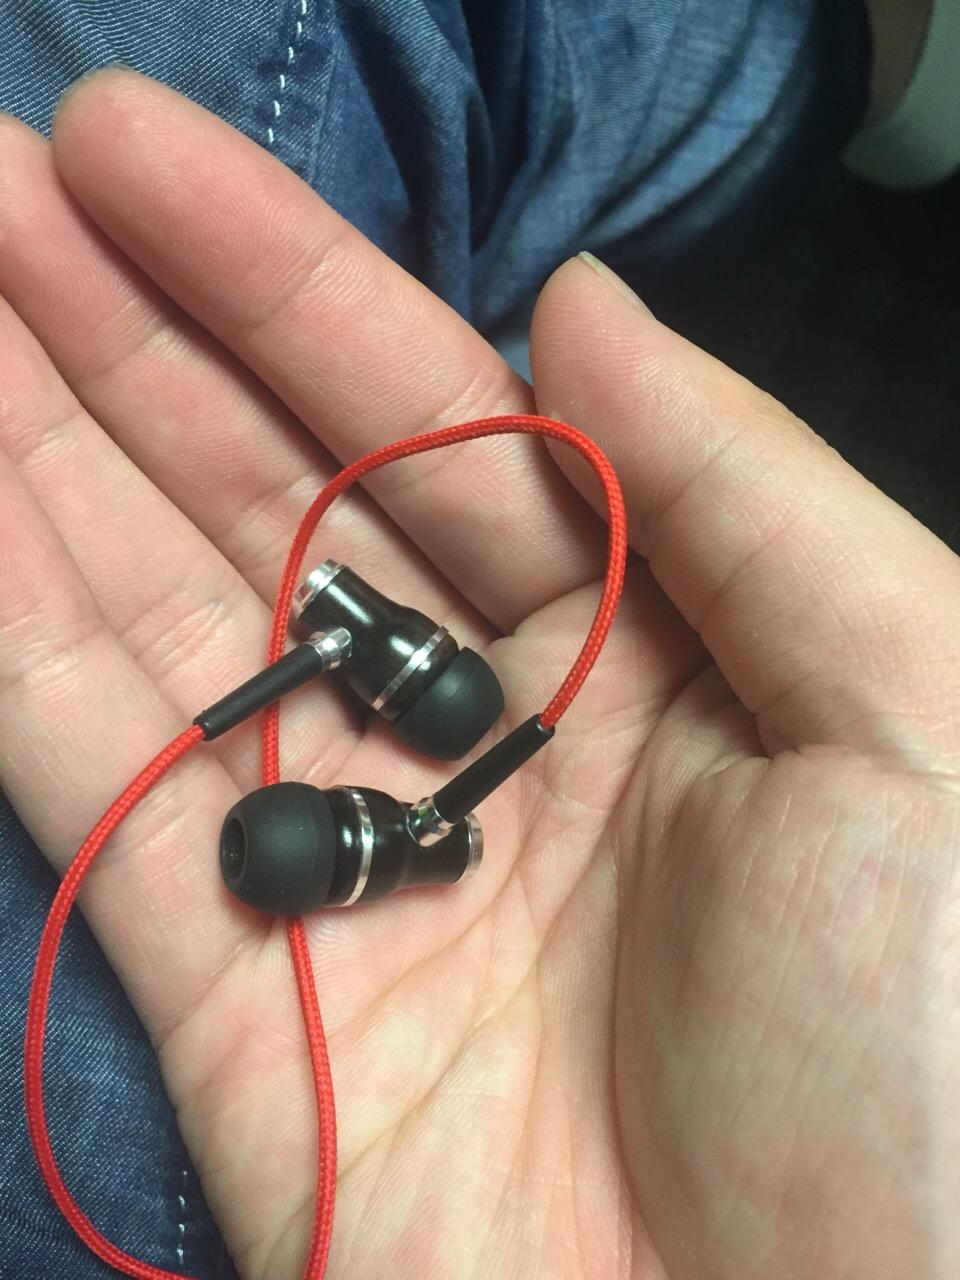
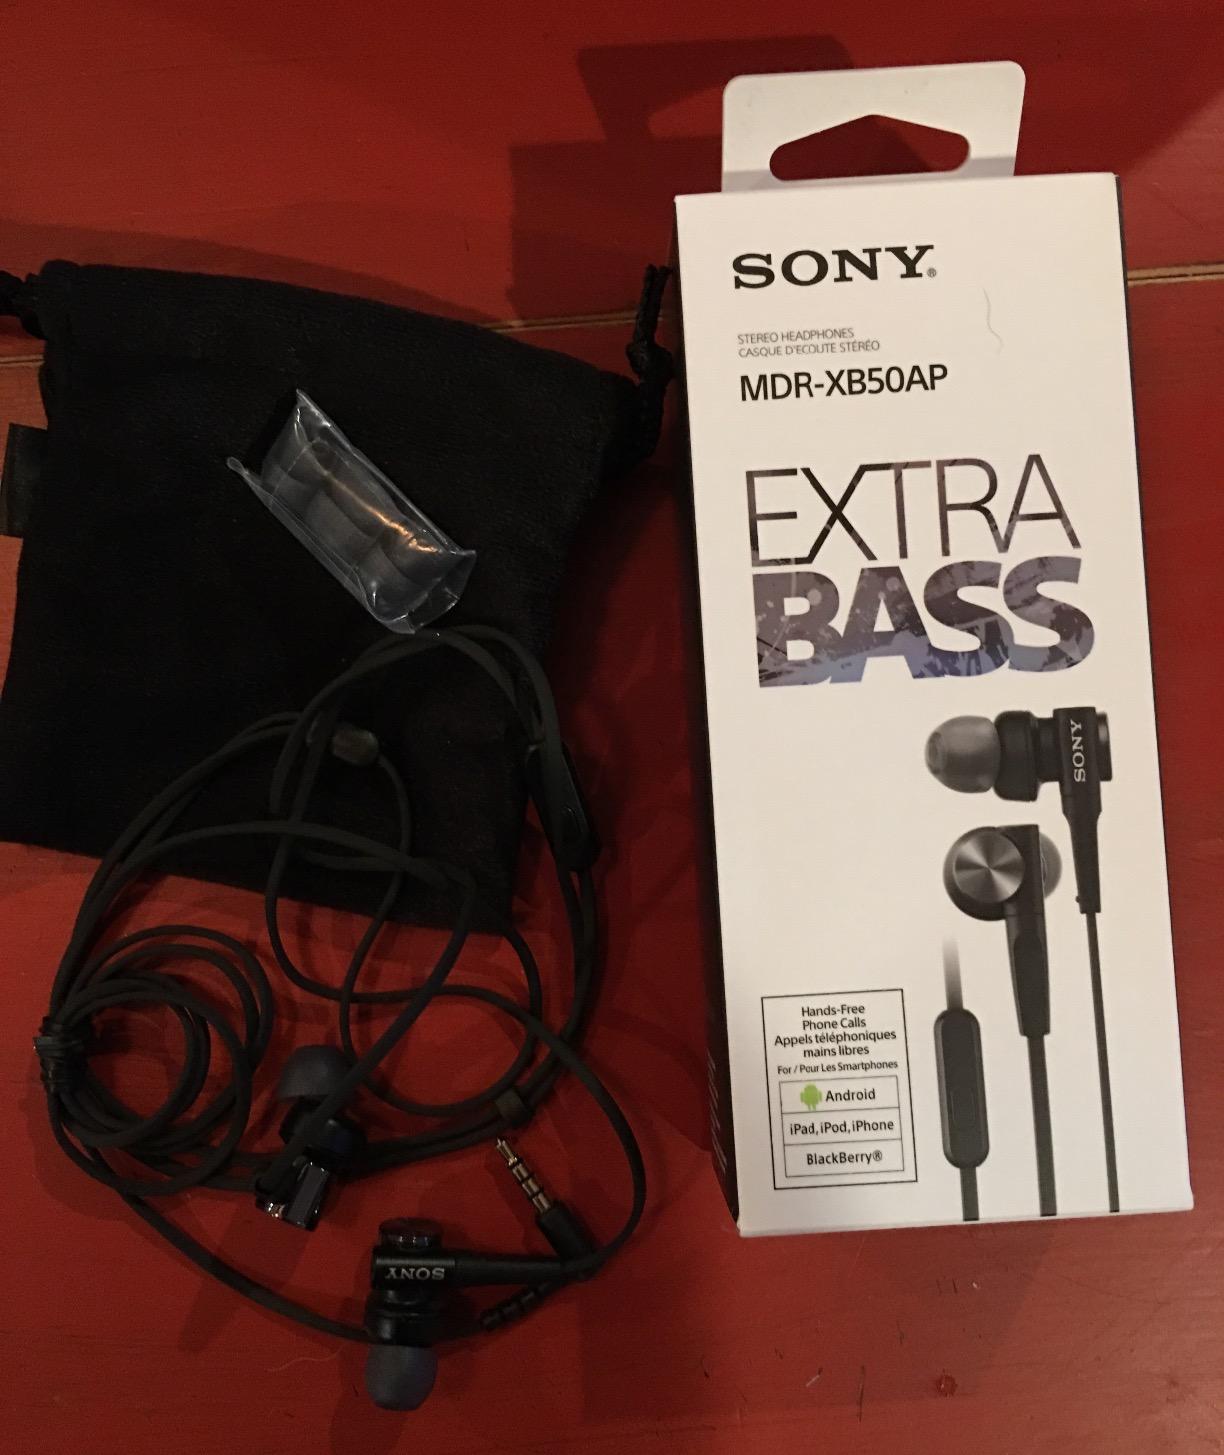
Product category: headphones
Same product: no